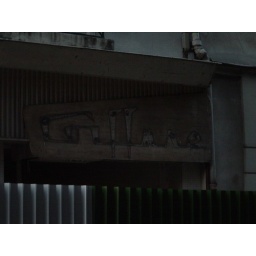
Old-school sign on a condemned building in the Marais.